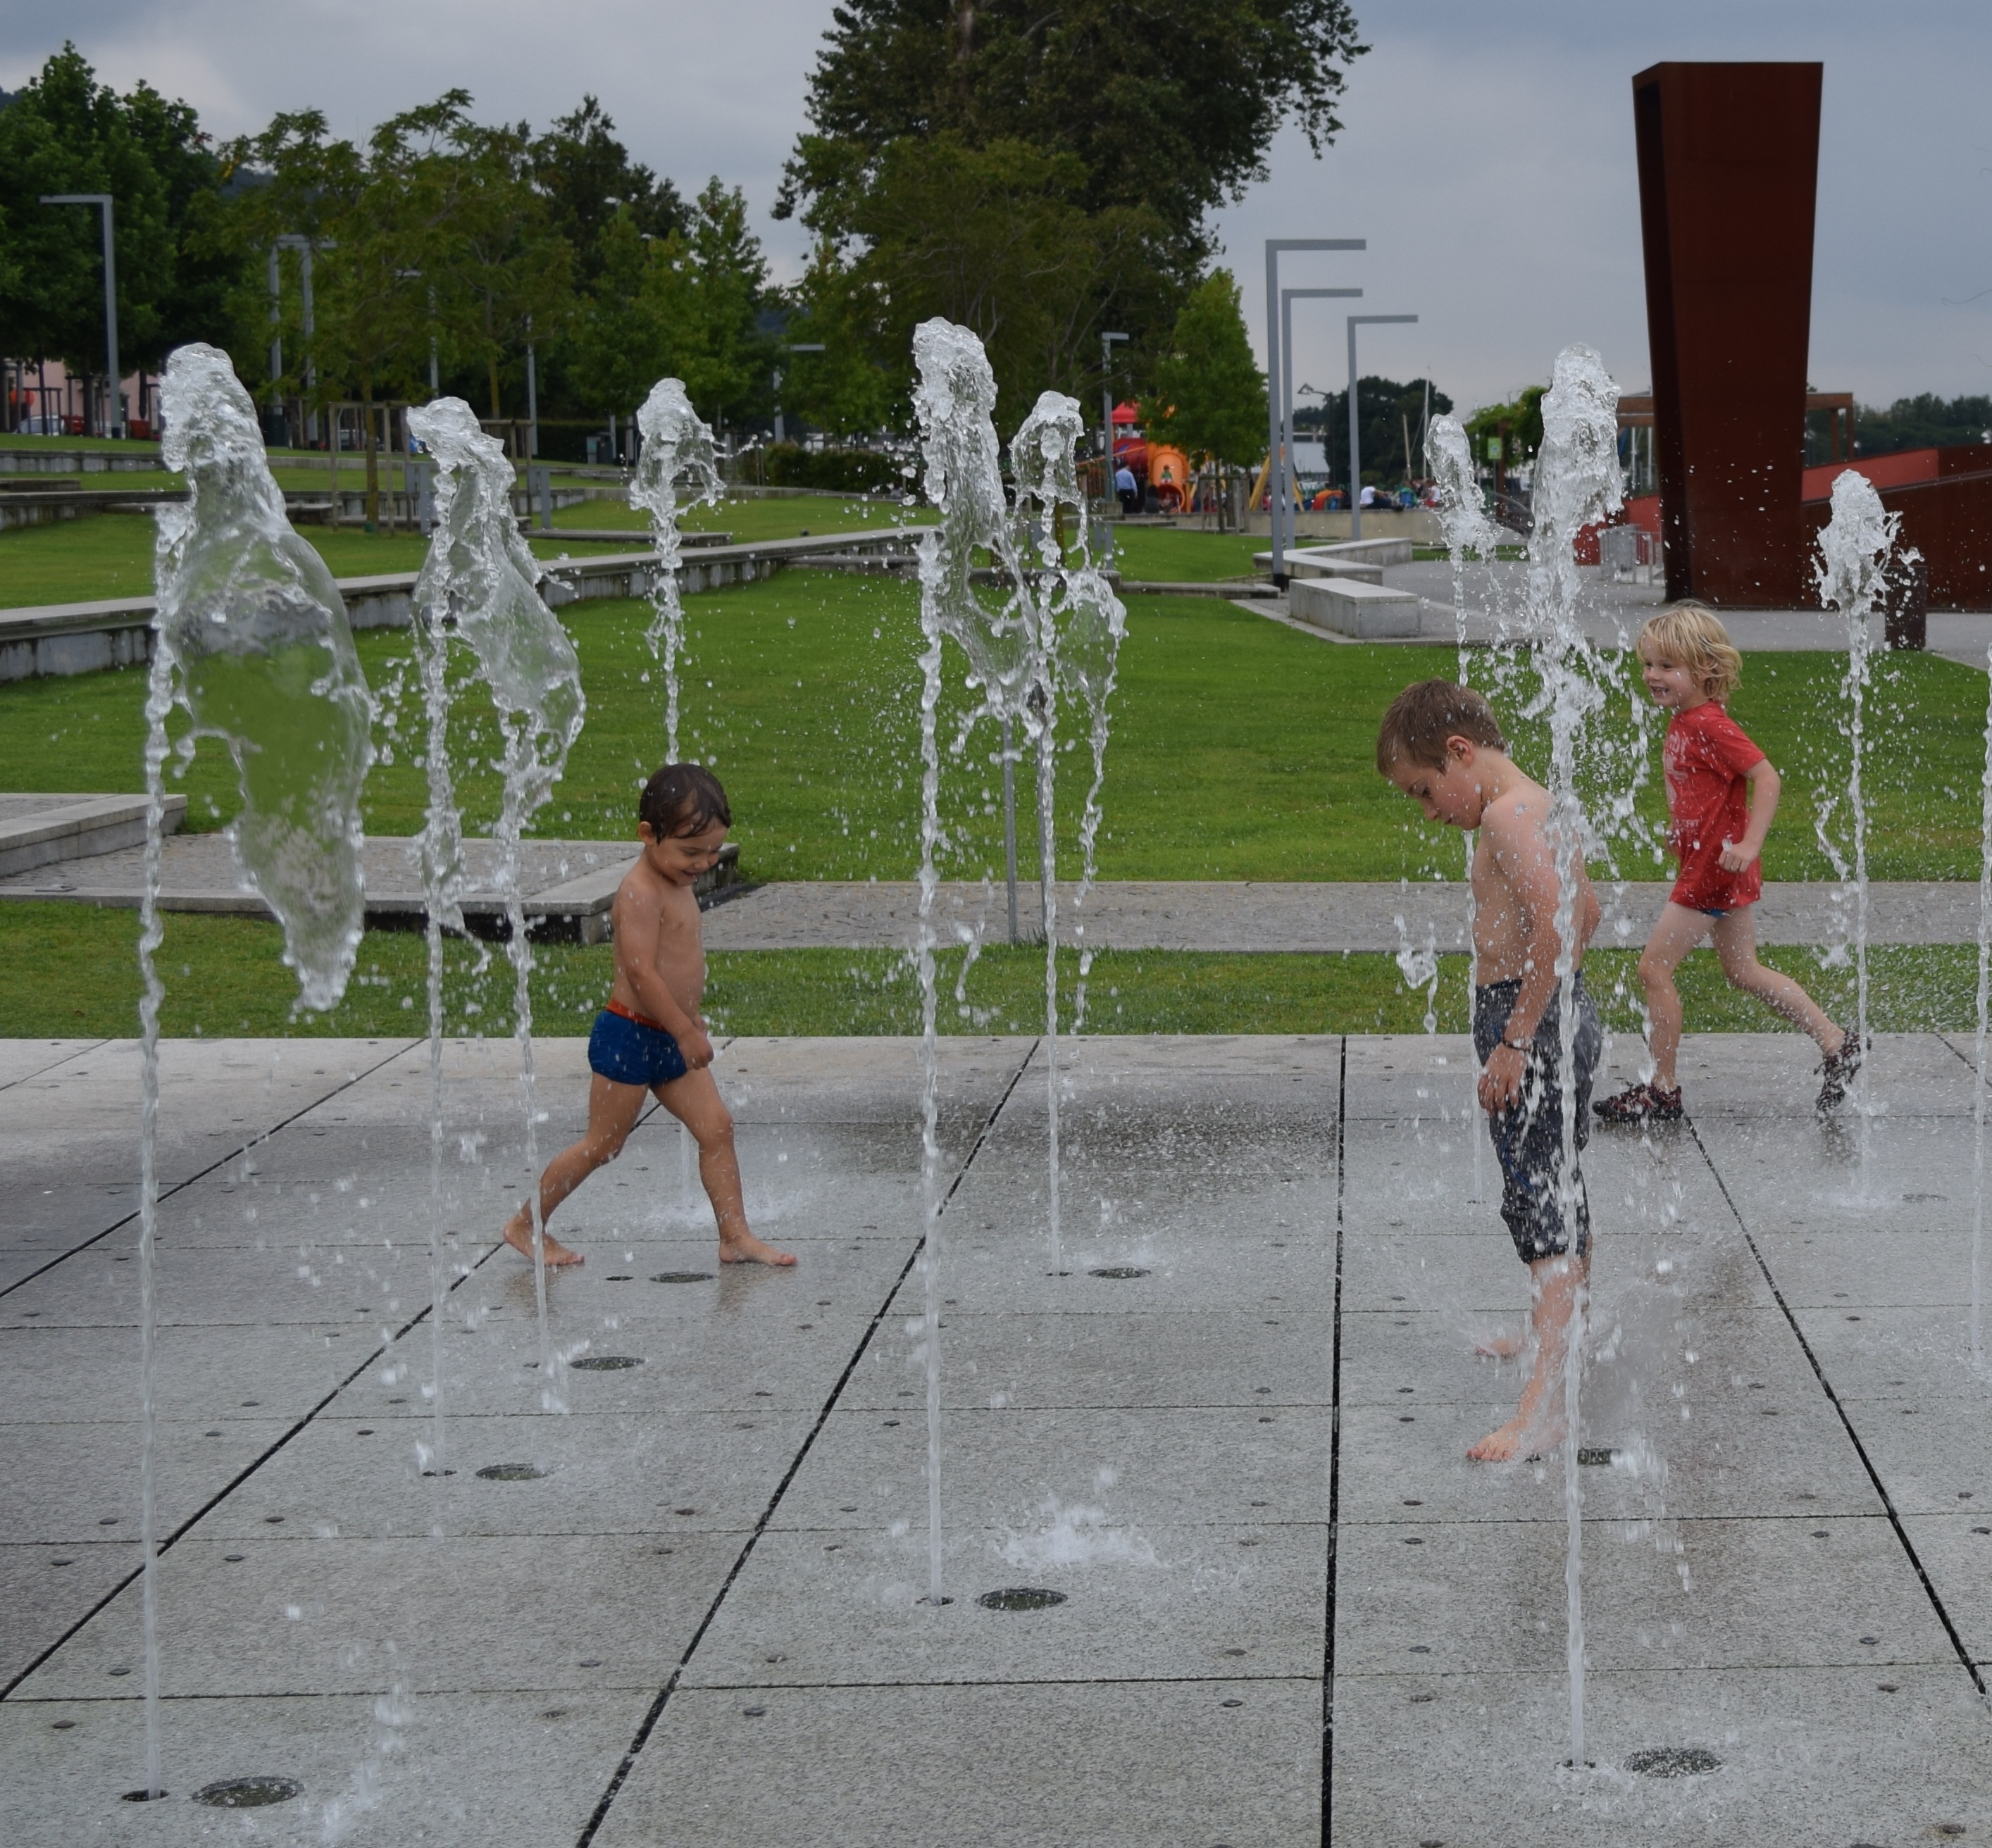
tree, water, lake, city, vacation, recreation, leisure, public space, children, fun, sports, fountain, games, water feature, water games